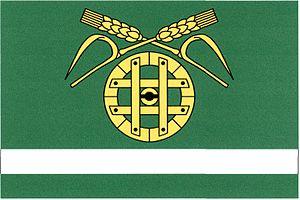
Velký Borek est une commune du district de Mělník, dans la région de Bohême-Centrale, en Tchéquie. Sa population s'élevait à 1 129 habitants en 2020.